Ruth Budd

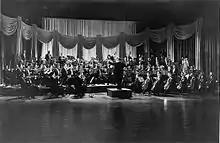
Sir Ernest MacMillan conducting the Toronto Symphony Orchestra, 1947

Budd played double bass with the Vancouver Symphony Orchestra from 1944 to 1946. She joined the Toronto Symphony Orchestra in 1947, becoming Canada's first professional female bassist.